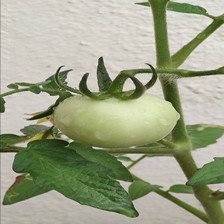
Label: tomato